Pigeon racing

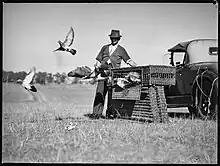
Pigeon racing, Australia, 1945

As pigeon racing takes place over great distances in the sky, instead of on a racetrack, there are many hazards that could befall a pigeon during racing as well as training. The main hazard encountered by racing pigeons is predation by birds of prey. The killing of valuable pigeons by wild predators has led to some pigeon fanciers being suspected and prosecuted of killing birds of prey such as falcons.